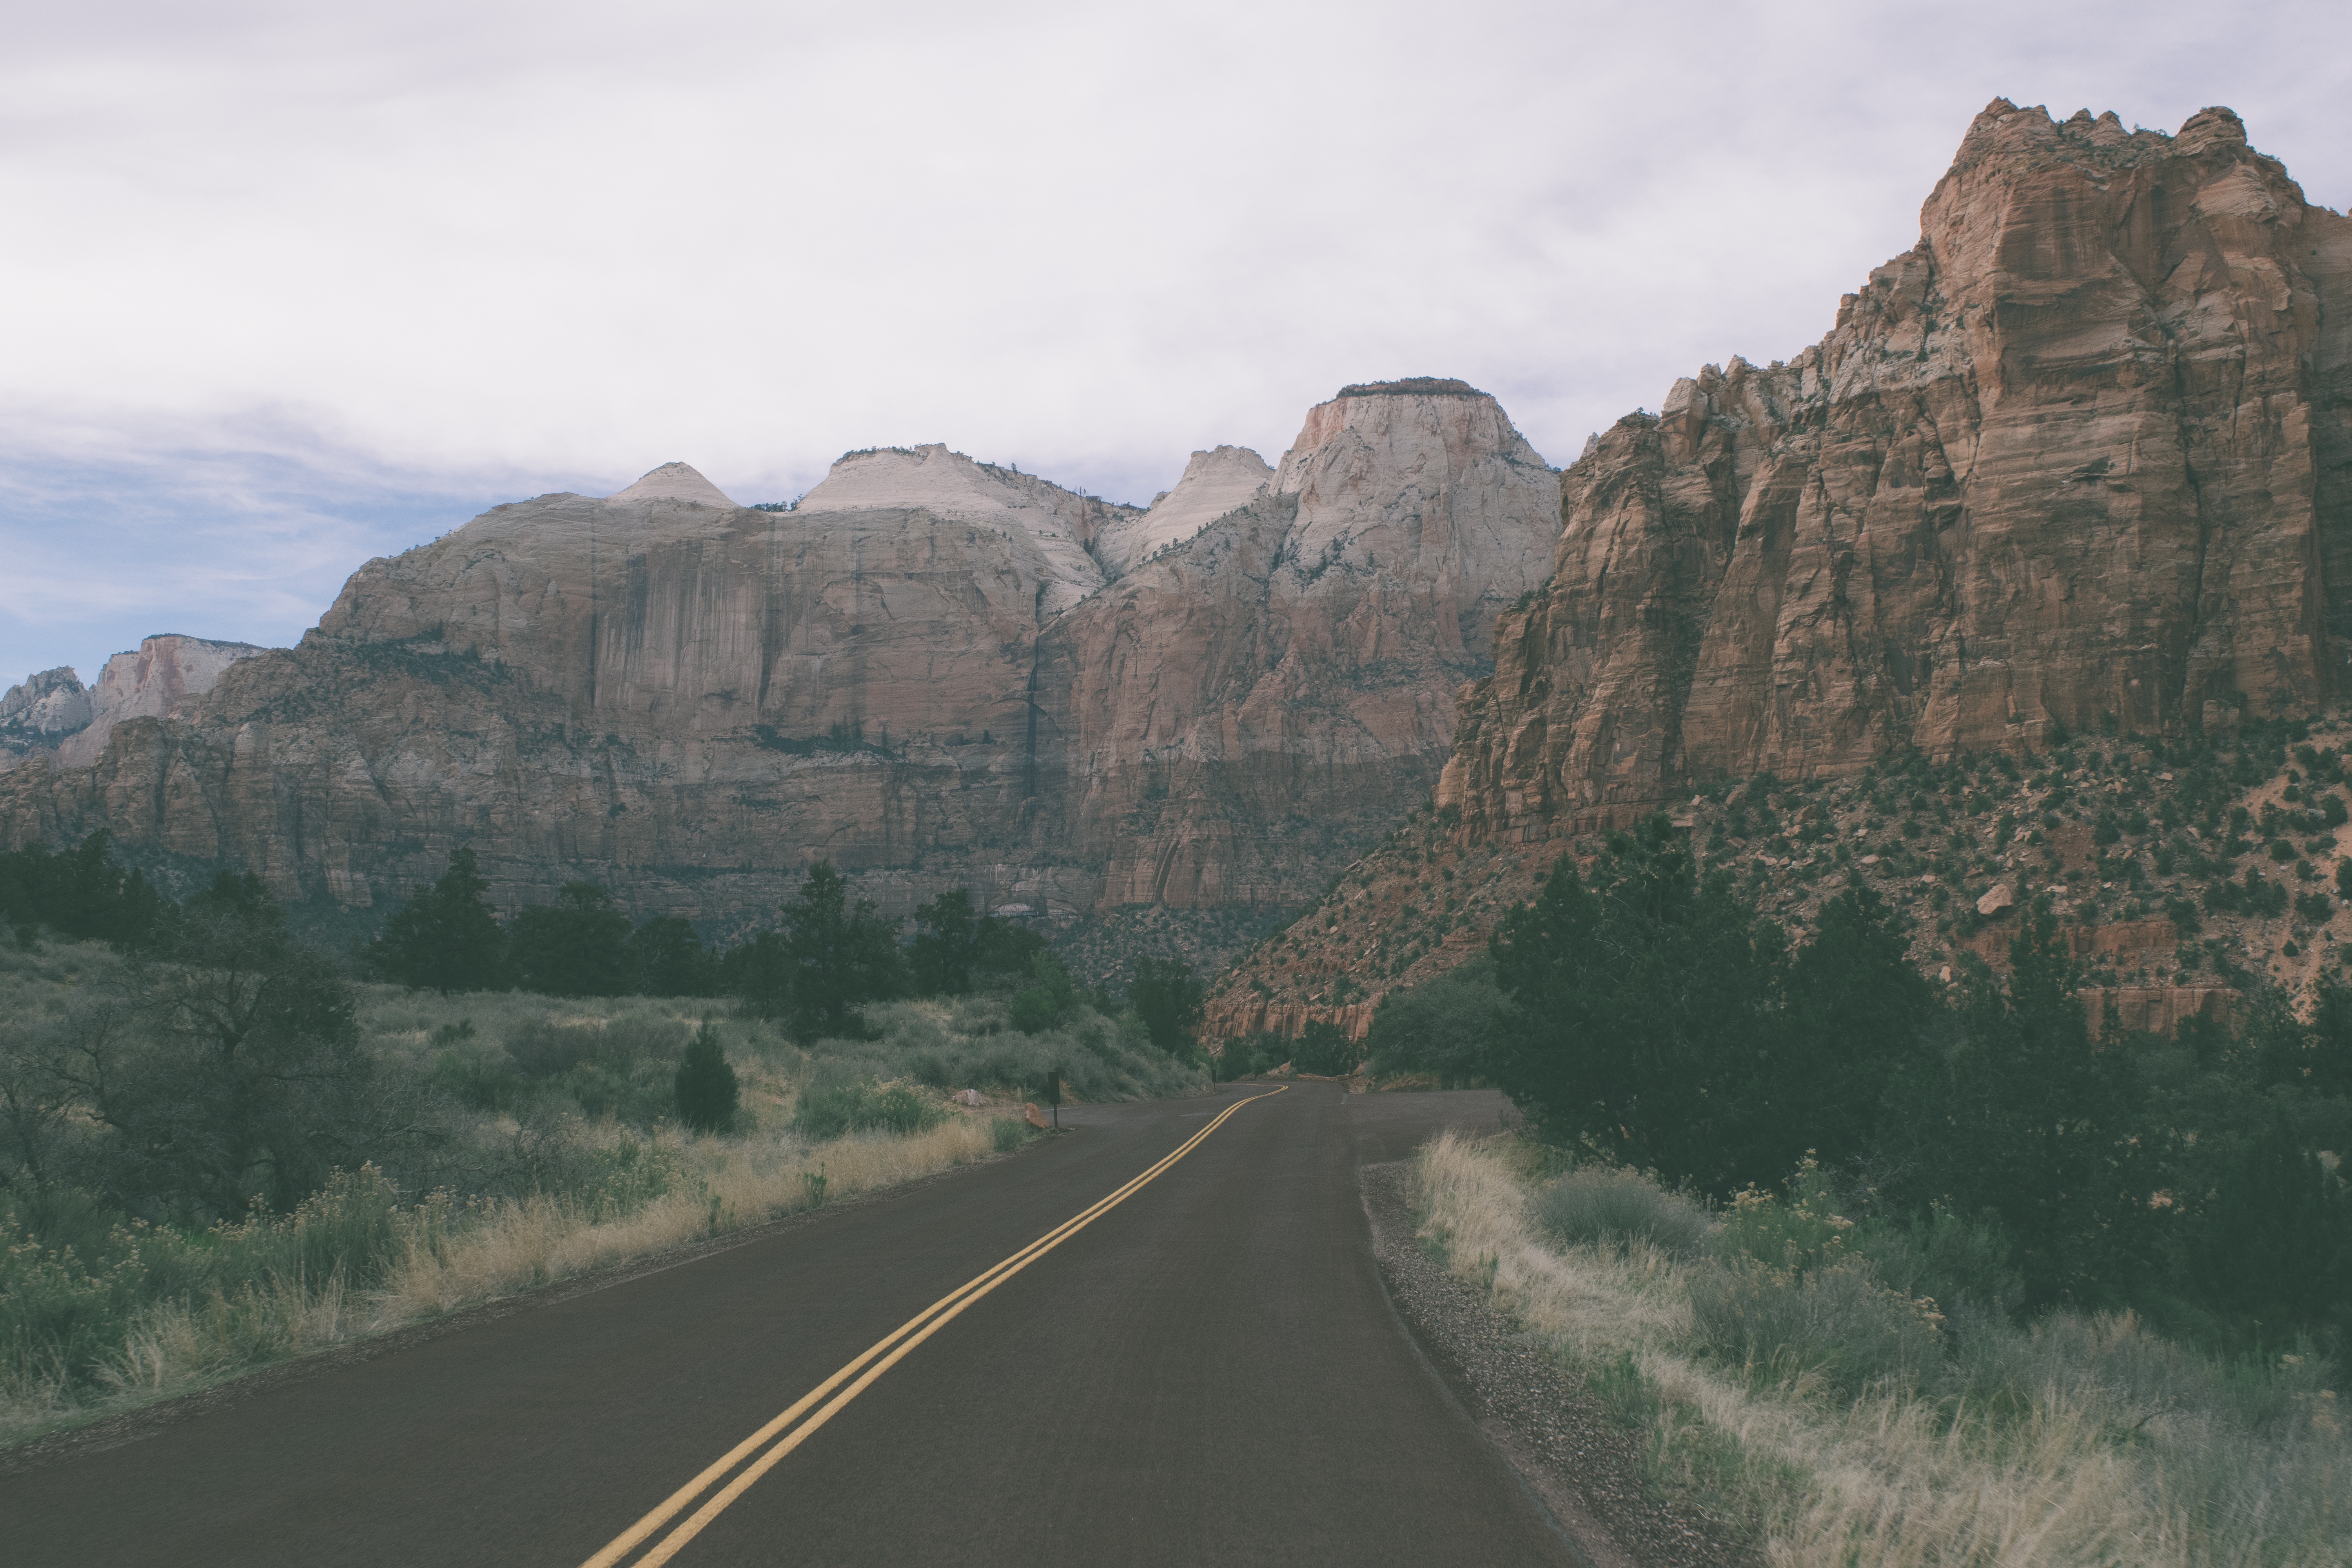
landscape, tree, forest, mountain, road, hill, highway, valley, mountain range, terrain, road trip, infrastructure, badlands, landform, mountain pass, geographical feature, mountainous landforms